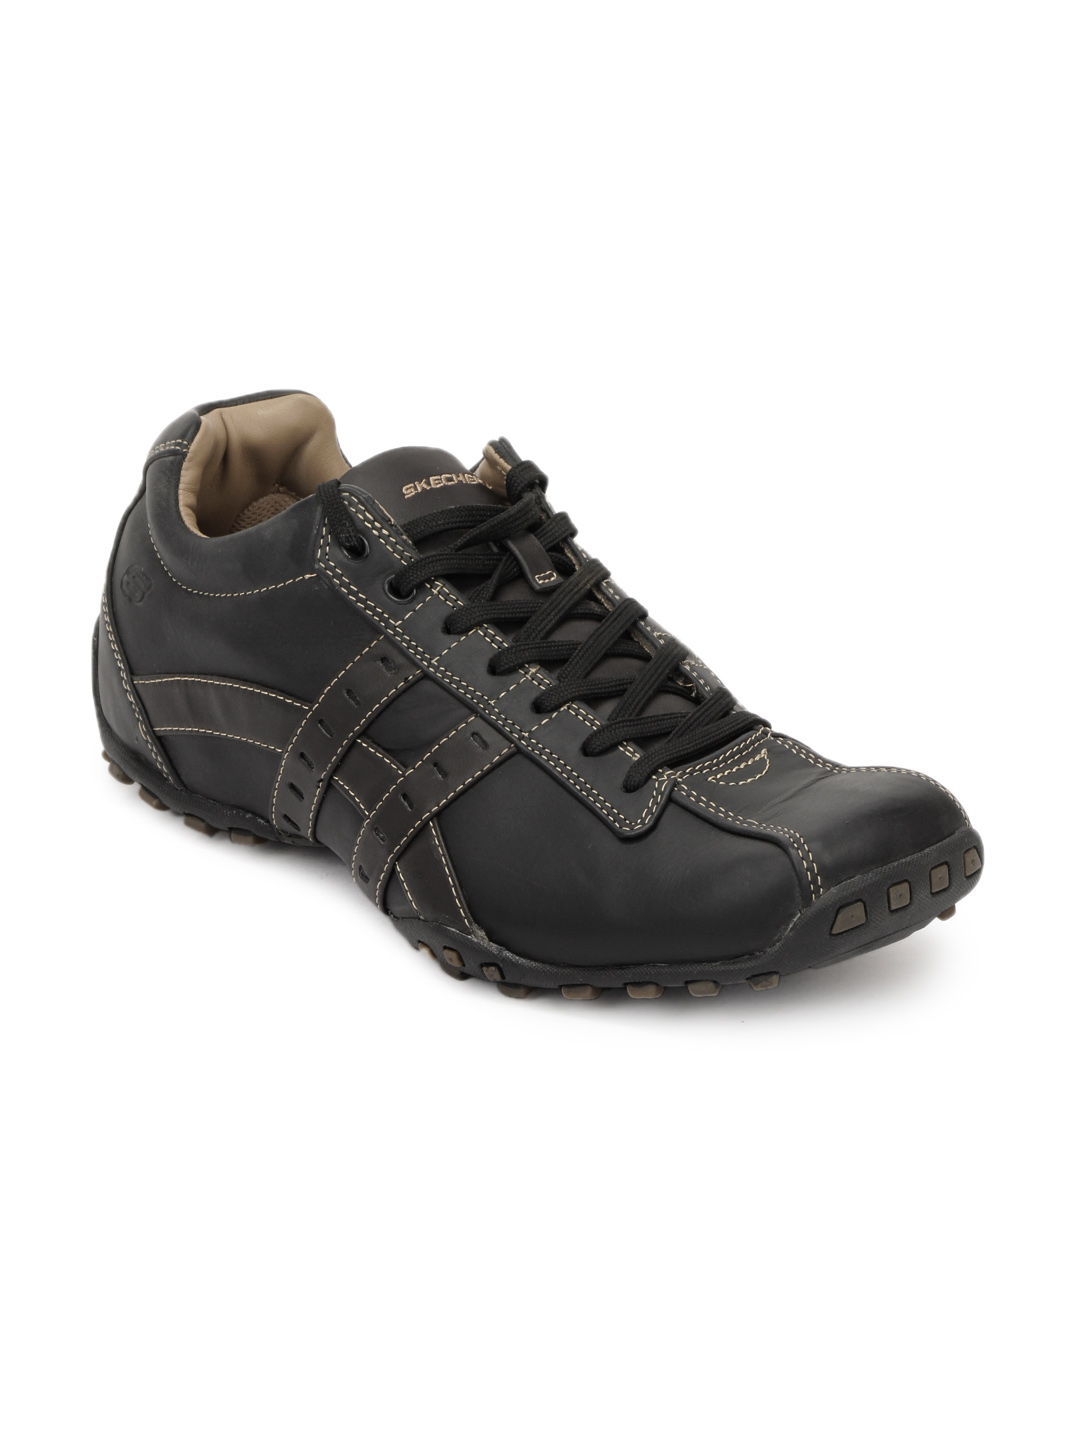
Skechers Men Black Shoes
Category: Footwear / Shoes / Casual Shoes
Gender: Men
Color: Black
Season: Summer 2012
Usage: Casual